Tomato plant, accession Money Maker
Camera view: tilt-top (135 deg); turntable rotation: 270 degrees
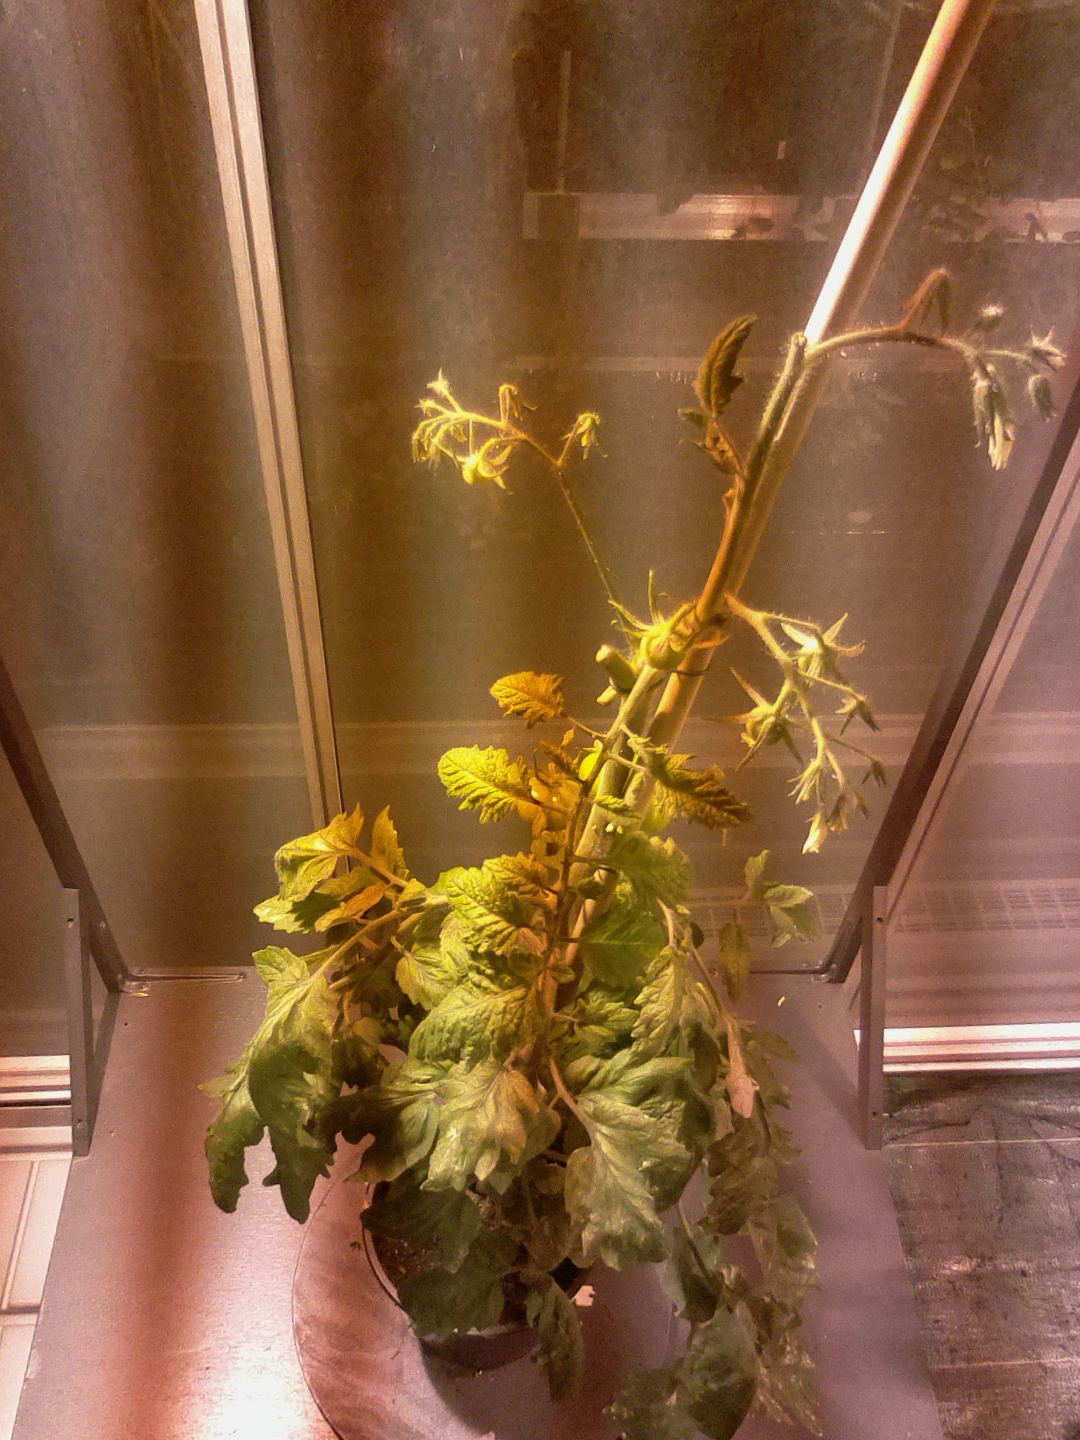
BBCH growth stage 75: 50%-60% of final fruit size